Black Rainbow

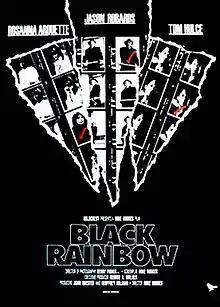

Black Rainbow is a 1989 British psychological thriller film directed by Mike Hodges and starring Rosanna Arquette, Jason Robards Jr., Tom Hulce, Mark Joy, Ron Rosenthal, and John Bennes. It was filmed in Rock Hill, South Carolina and Charlotte, North Carolina.